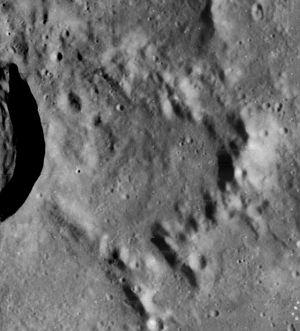
Tempel est un cratère d'impact lunaire situé sur la face visible de la Lune à l'est de la mare lunaire du Sinus Medii et au sud de la Mare Vaporum. Il se situe à l'est du cratère Agrippa et au nord-est du cratère Godin. Le bord du cratère Tempel est ouvert dans sa partie occidentale face au cratère Agrippa. Le cratère a été inondé par un flot de lave qui s'écoula jusqu'à la Mare Tranquillitatis.